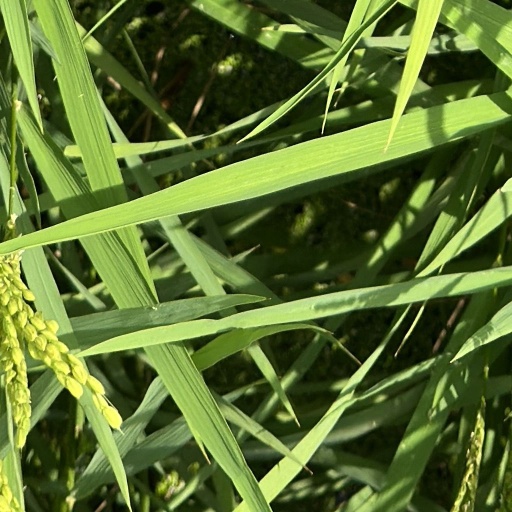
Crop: rice